Meat & Livestock Australia

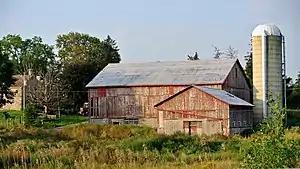
M&LA aims to support producers and consumers alike during the COVID-19 pandemic.

In response to the COVID-19 outbreak, M&LA has developed online schemes to educate the Australian public on the importance of red meat consumption. M&LA introduced three interactive initiatives for Australian primary schools during the pandemic, 'Your Expert Classroom', 'Be Your Greatest Virtual Classroom' and 'Get Kids Cooking'. These schemes are free to access and consist of educational videos and interactive cooking classes for students and teachers alike.